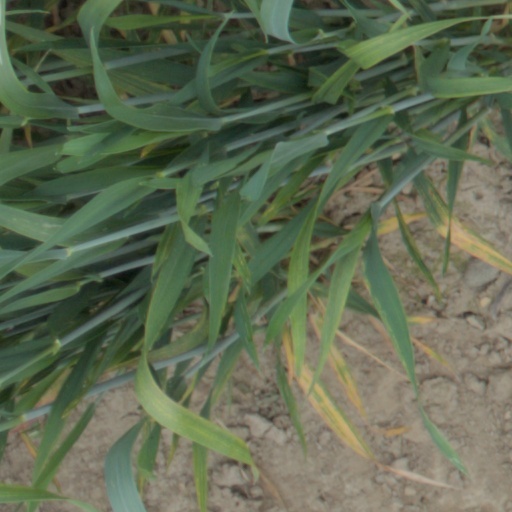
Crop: wheat